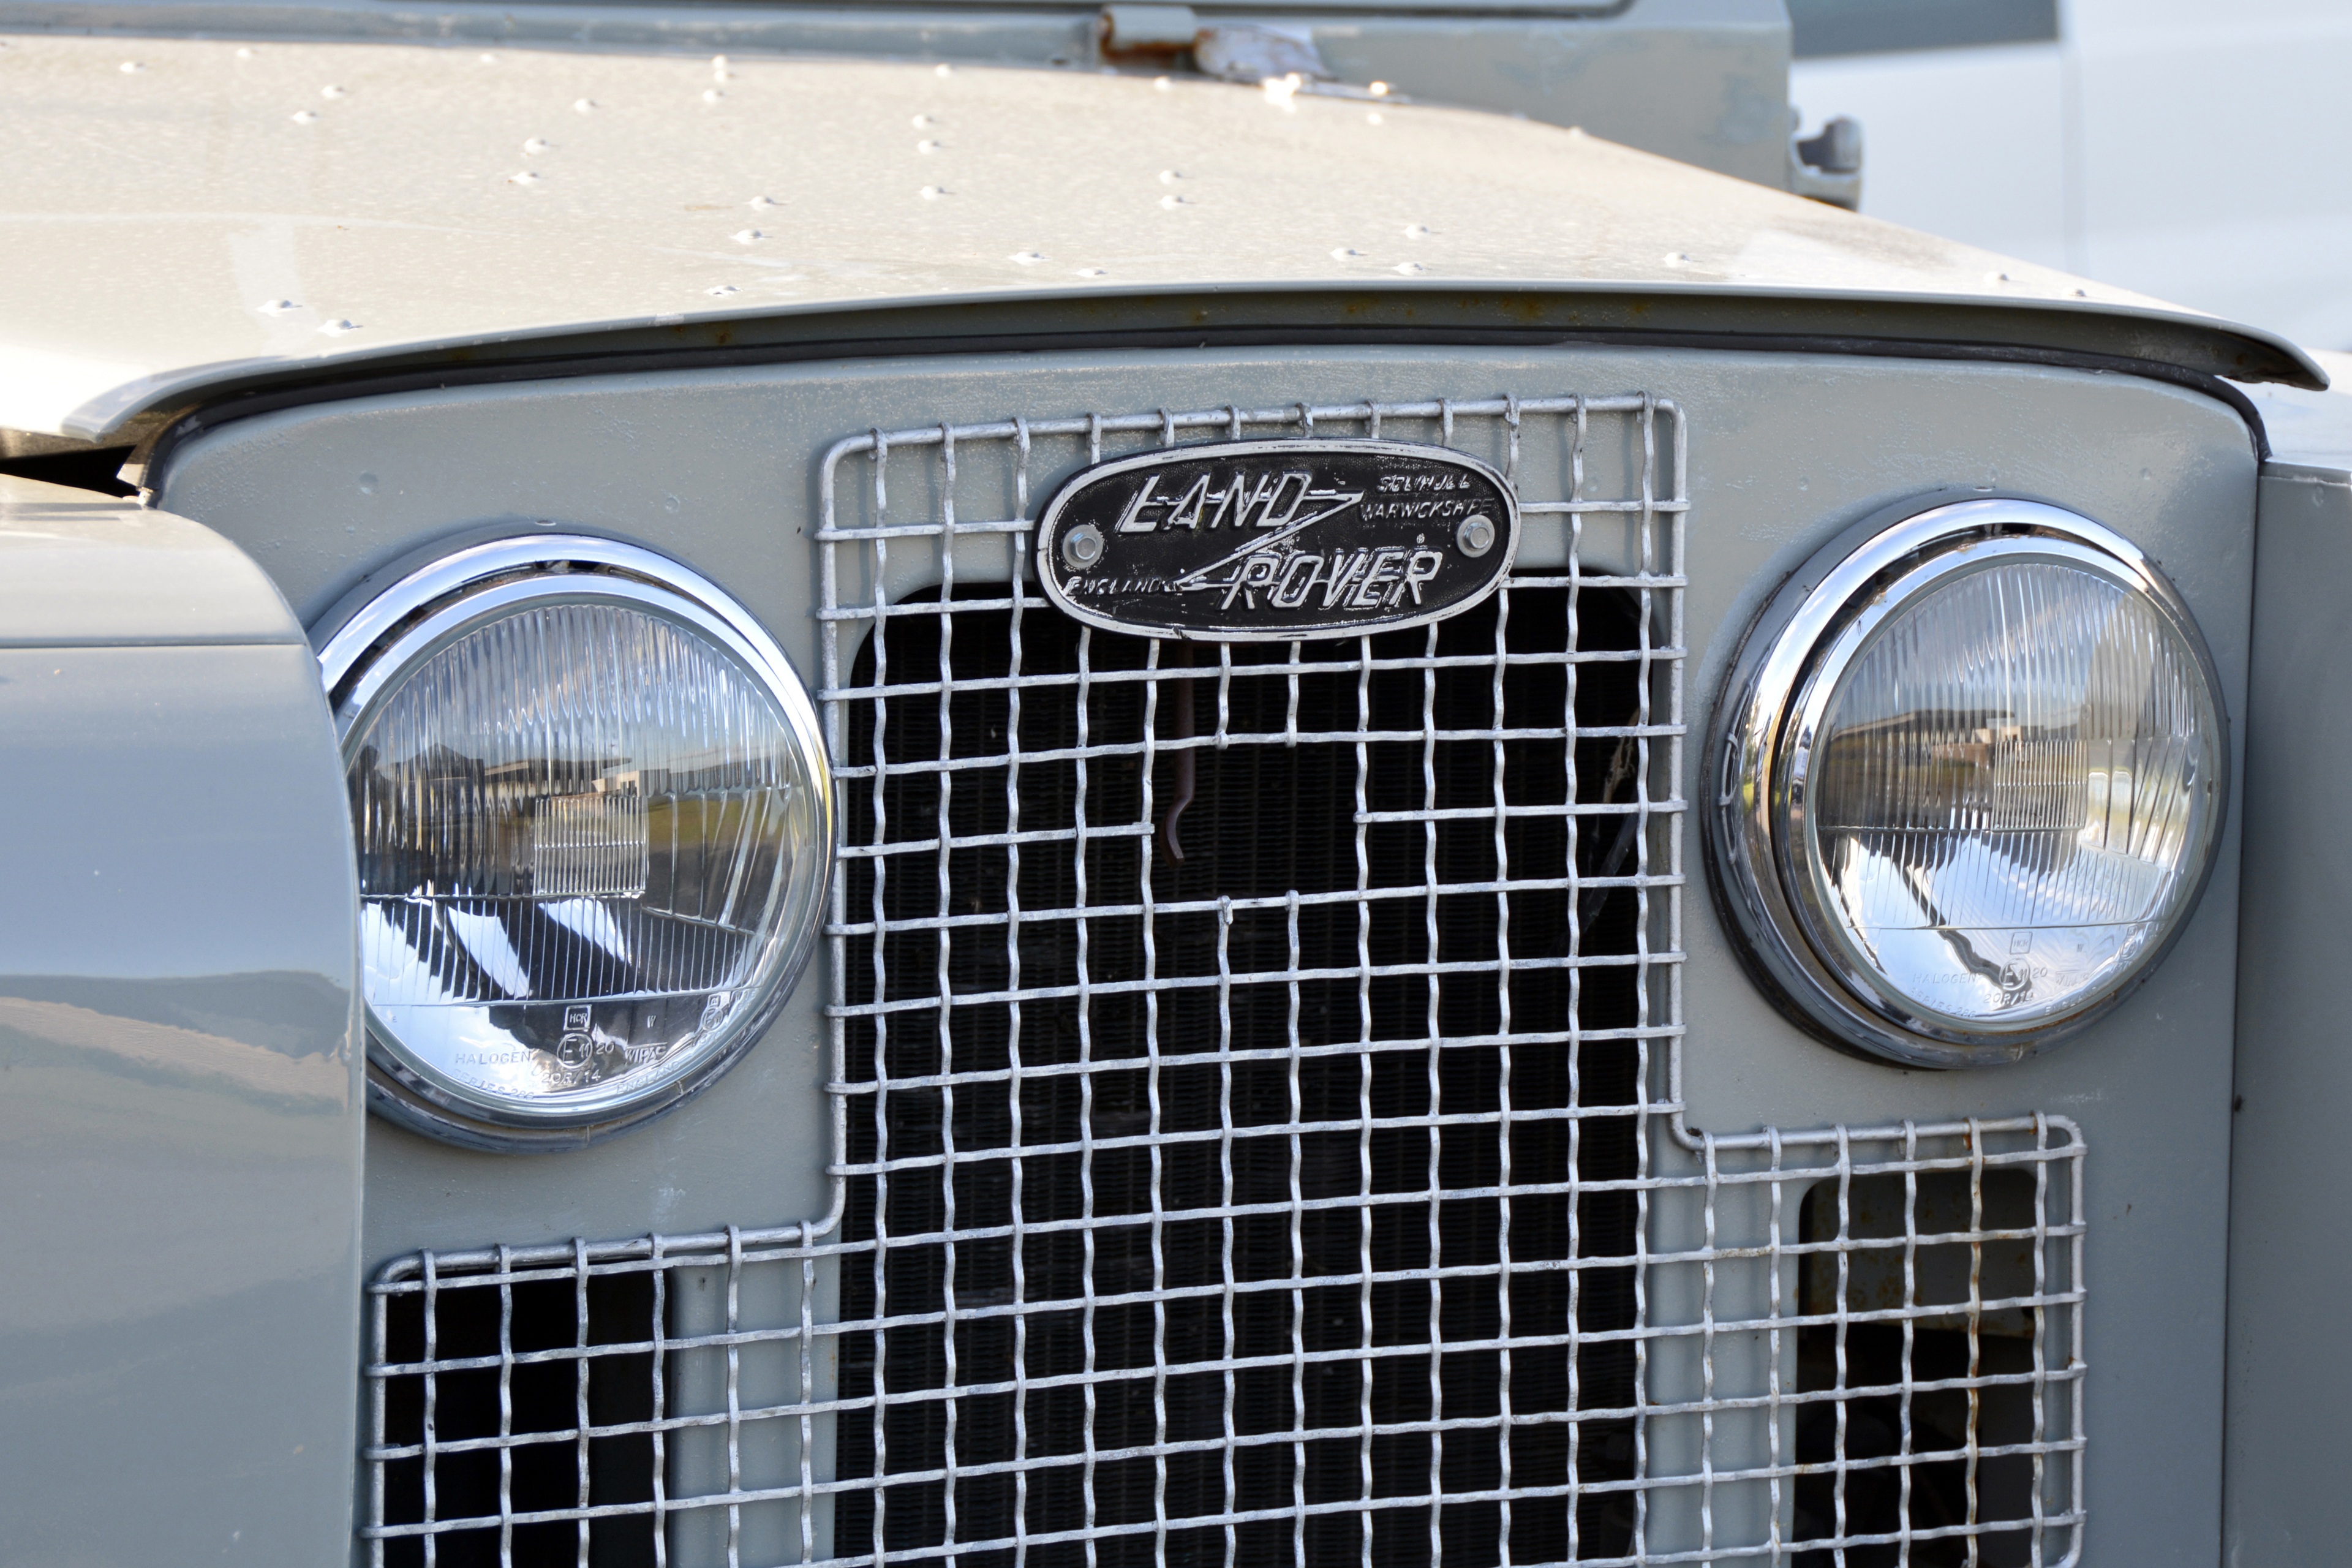
car, old, vehicle, auto, nostalgia, old car, spotlight, grille, automotive, motor vehicle, bumper, land rover, sedan, front, vehicles, front view, land vehicle, automobile make, automotive exterior, automotive design, luxury vehicle, vehicle registration plate